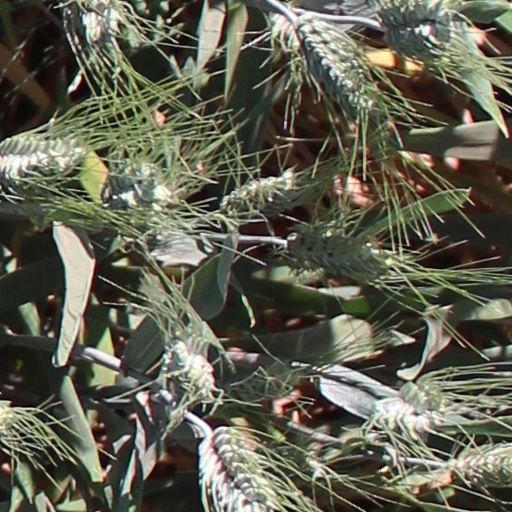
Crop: wheat